Kiriti O Kalo Bhromor

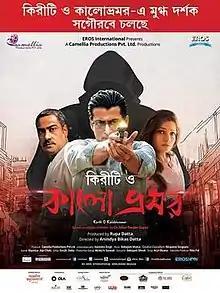
Theatrical release poster

Kiriti O Kalo Bhromor is a 2016 Bengali language thriller film, directed by Anindya Bikas Datta and produced by Rupa Datta. The film version is based on "Kalo Bhramar", the first detective novel introducing Kiriti Roy by Nihar Ranjan Gupta. Indraneil Sengupta played the role of Kiriti in this film. The film was released in 2016 under the banner of Camellia Films Private Limited.The music was released by Amara Muzik.